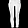
Label: Trouser